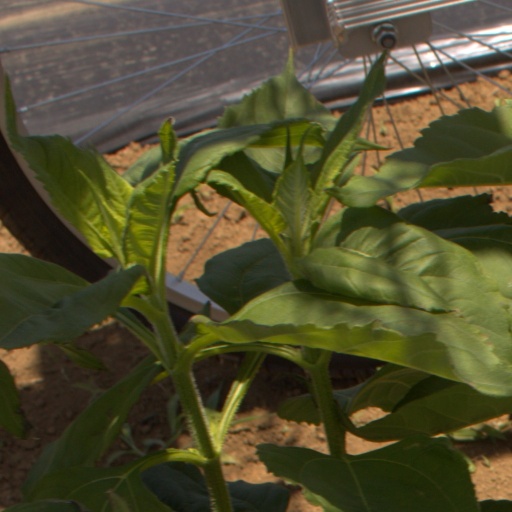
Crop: Jerusalem artichoke